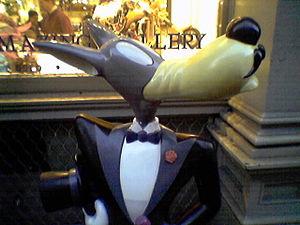
Frederick Bean Avery, dit Tex Avery, né le 26 février 1908 à Taylor et mort le 26 août 1980 à Burbank, est un réalisateur de films d'animations. Il est à l’origine du style farfelu des cartoons hollywoodiens des années 1940. Tex Avery a travaillé pour les studios Universal, Warner Bros. et Metro-Goldwyn-Mayer, et est connu pour ses créations d'univers aux situations délirantes. Parmi ses personnages, on peut citer Bugs Bunny, Daffy Duck, Droopy, Casse-noisettes ou Georges et Junior.